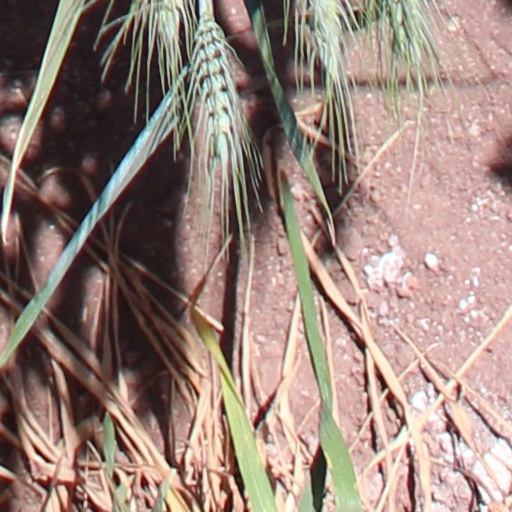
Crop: wheat